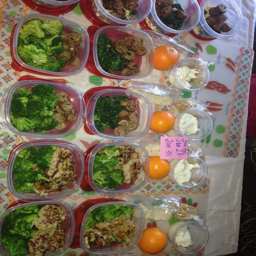
meal prep for the week - meals and snacks per day .